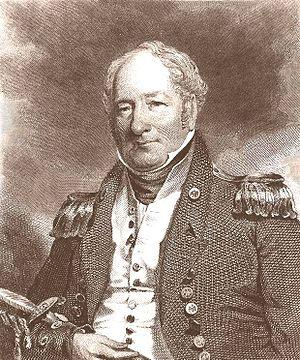
James Barron est un officier de l'United States Navy, né le 15 septembre 1768 et décédé le 21 avril 1851. Il sert durant la quasi-guerre et la guerre de Tripoli, au cours desquelles il a commandé plusieurs célèbres navires tels l'USS Essex et l'USS President. Du fait de la perte du USS Chesapeake au profit des Anglais en 1807, il passe en cour martiale. Après les critiques en provenance d'autres officiers, il en résulte un duel avec Stephen Decatur, un de ceux qui ont présidé la cour martiale. Suspendu de son commandement, il poursuit des intérêts commerciaux en Europe durant la guerre de 1812. Barron finit sa carrière navale à terre.